Kazhugu 2

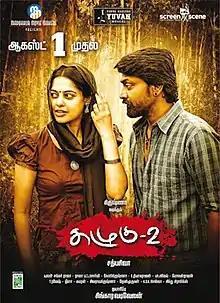
Theatrical release poster

Kazhugu 2 is a 2019 Indian Tamil-language comedy thriller film written and directed by Sathyasiva, starring Krishna and Bindu Madhavi. It is the sequel to the 2012 film, "Kazhugu". It was produced by Singaravelan under the banner Madhukkoor films. The music was composed by Yuvan Shankar Raja. The film was released on 1 August 2019 to below average reviews.